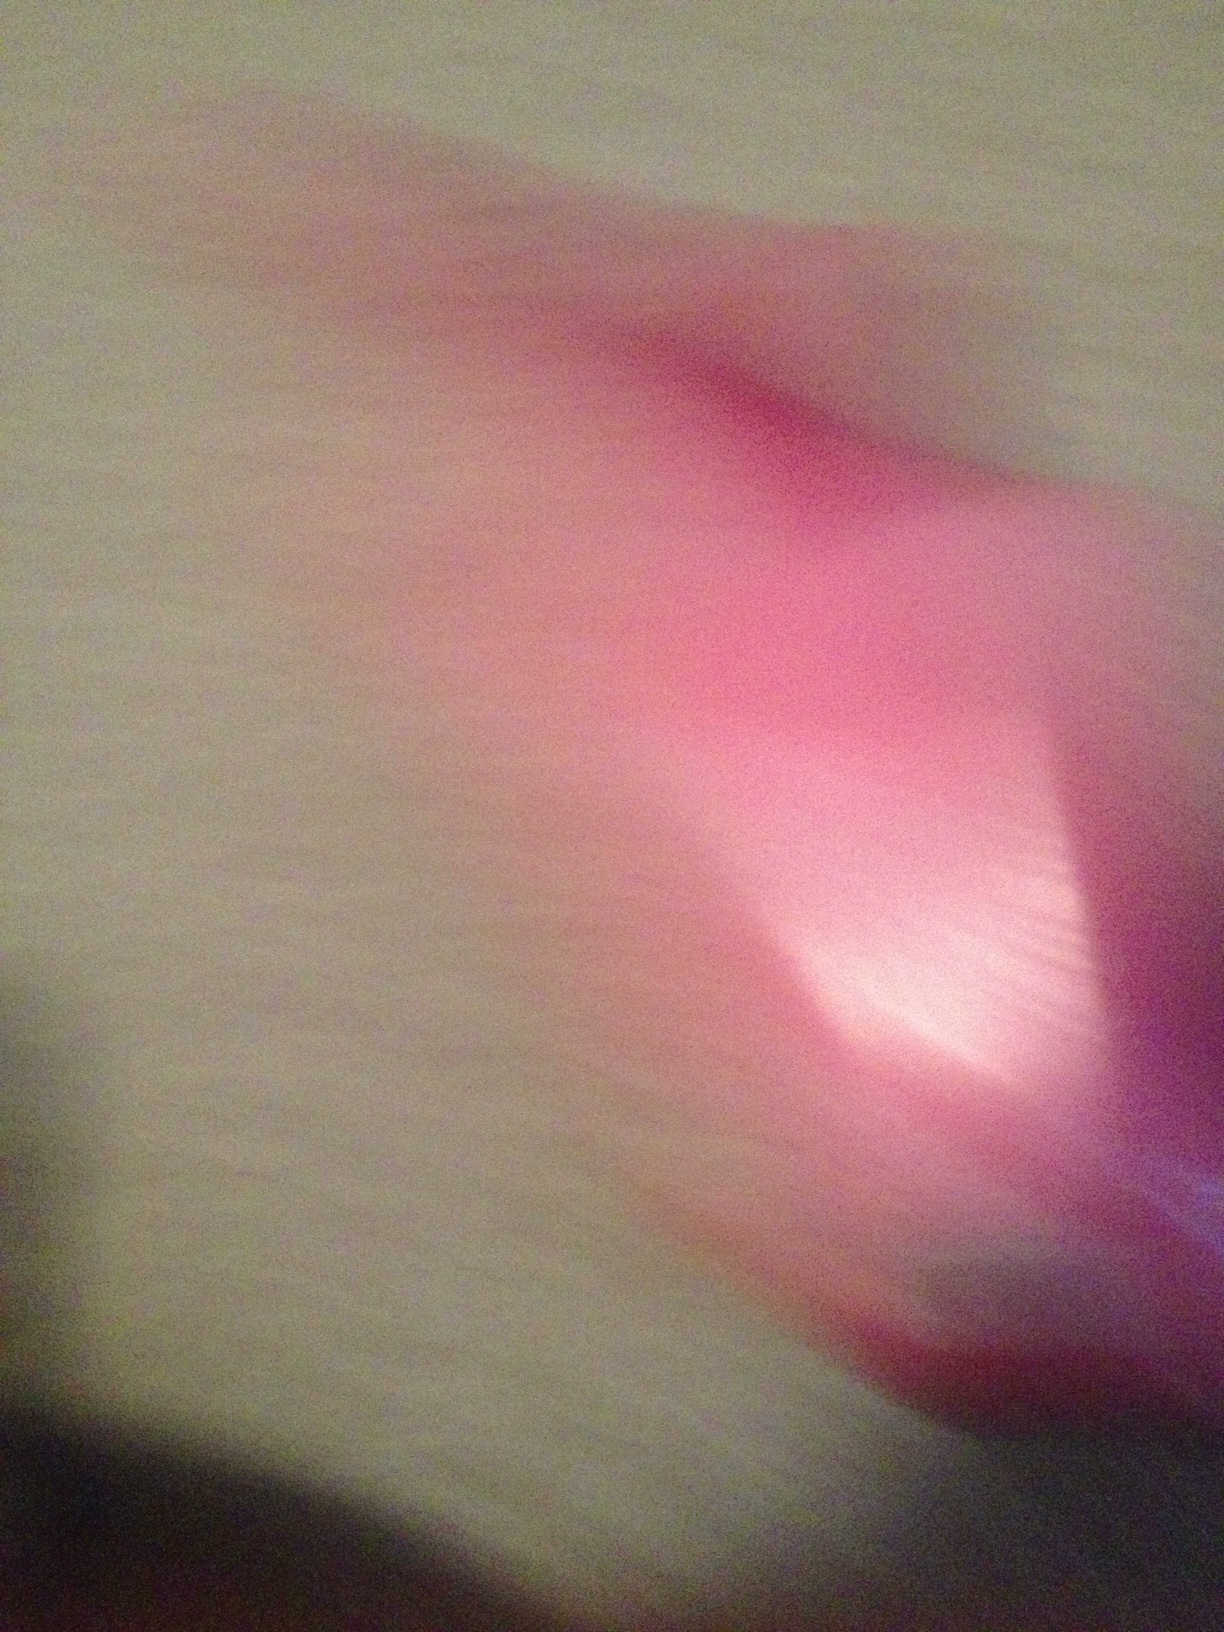Question: What is in this container?
Answer: unanswerable